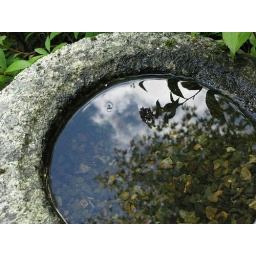
Cloudy sky in the bird bath